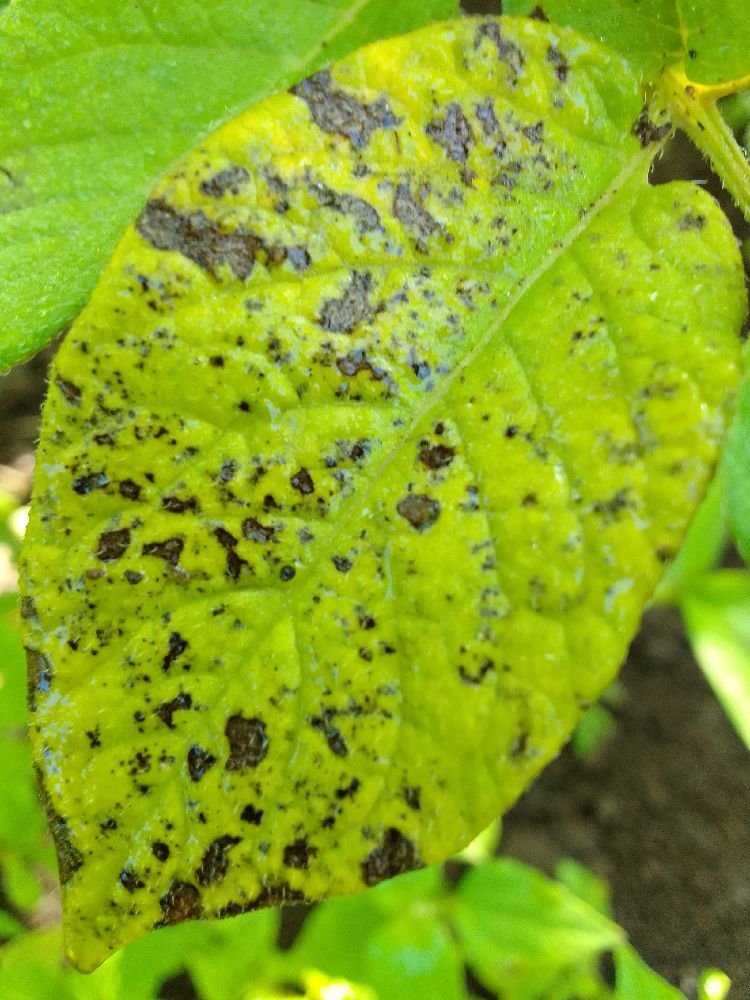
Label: Early blight